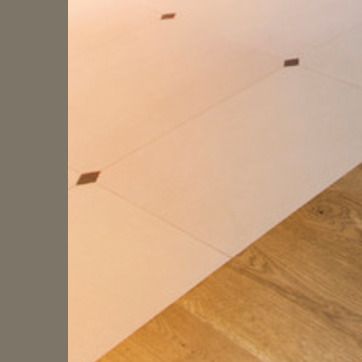
Material: tile